Scapular

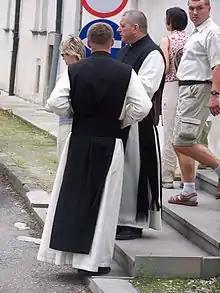
Black scapulars worn by Cistercian monks as part of their religious habits

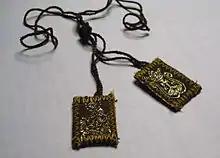
The devotional Scapular of Our Lady of Mount Carmel or "Brown Scapular"

A scapular is a Western Christian garment suspended from the shoulders. There are two types of scapulars, the monastic and devotional scapular; both forms may simply be referred to as "scapular". As an object of popular piety, a devotional scapular serves to remind wearers of their commitment to live a Christian life.